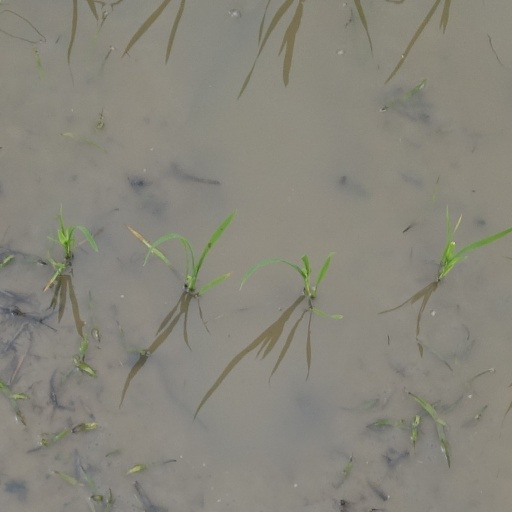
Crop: rice